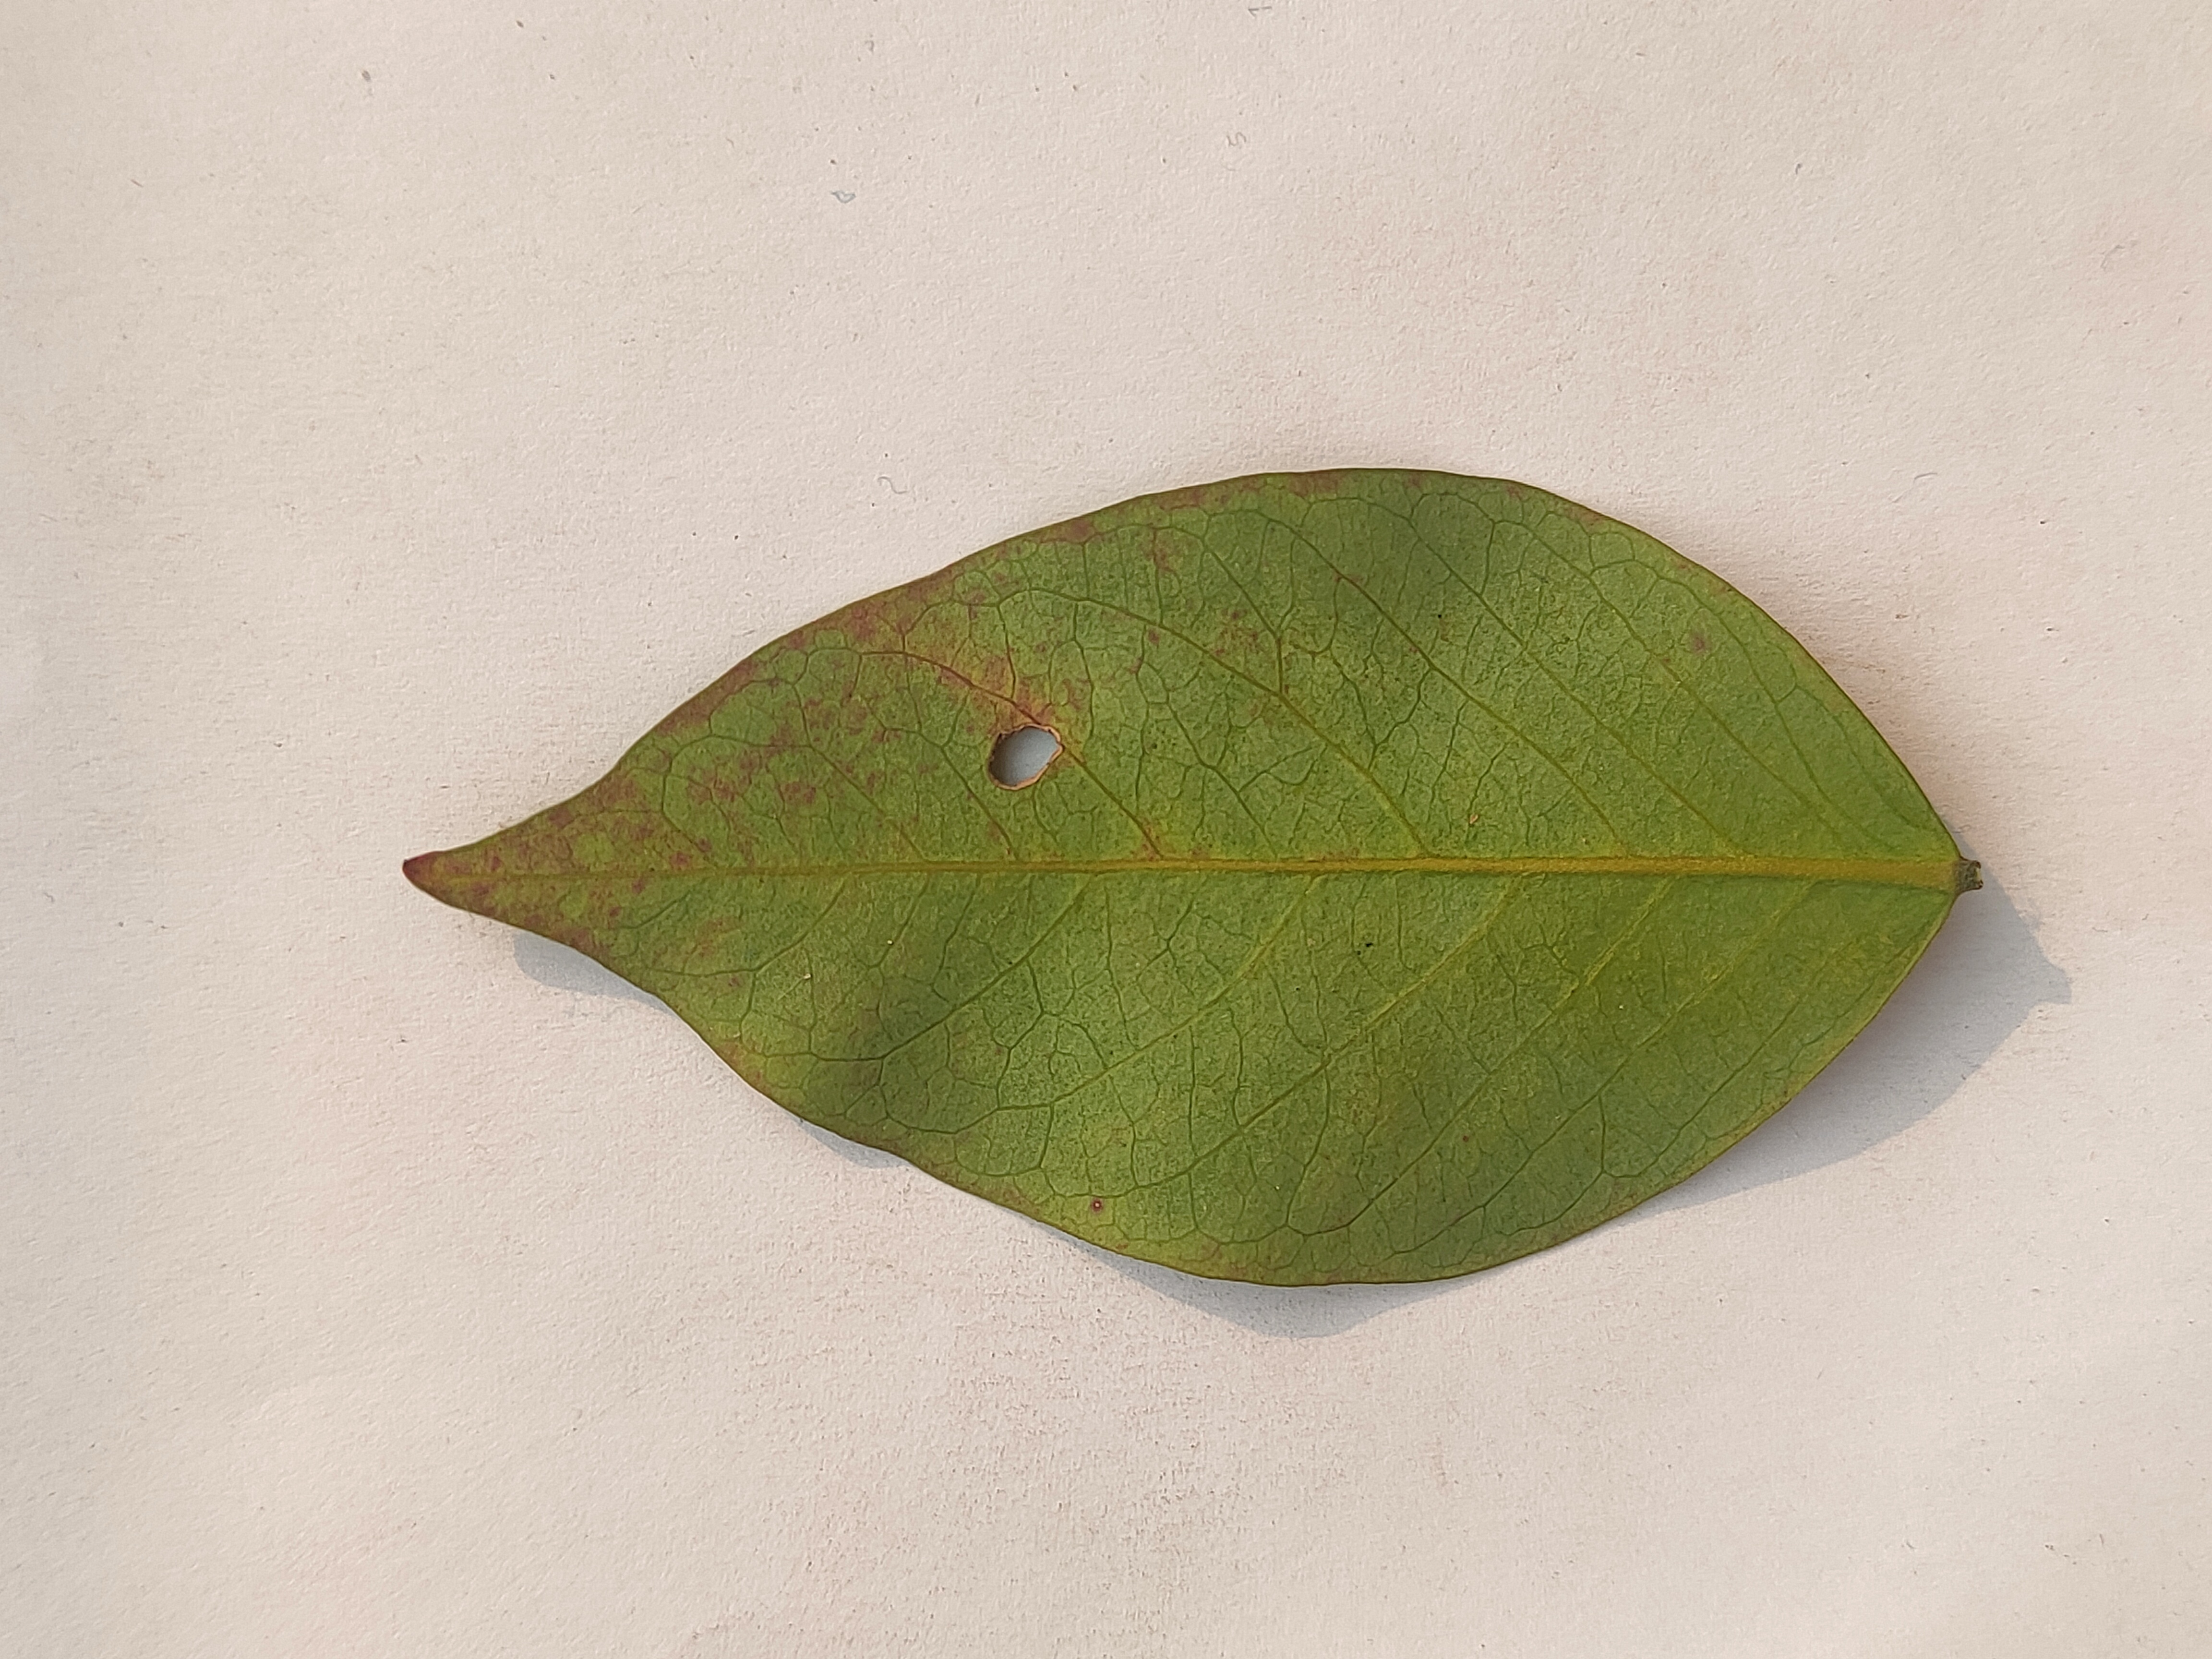
Leaf variety: Star Fruit